Living Things (band)

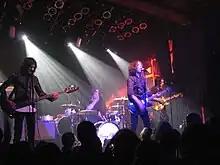
Living Things performing at the Mod Club Theatre in 2009.

Living Things released the album "Habeas Corpus" in 2009. Also in 2009, Eve Berlin participated in a photo shoot with fashion designer Roberto Cavalli. In 2010 Lillian Berlin composed the original score for the film "The Runaways". Living Things self-released a series of songs in 2010 and announced an upcoming triple album, though that album never appeared. They released a controversial video for the song "Har Megiddo" featuring a man having sexual intercourse with his car. Lillian Berlin stated that Ray Kurzweil's philosophy on "singularity" and society's love of machines were the inspirations for the video.